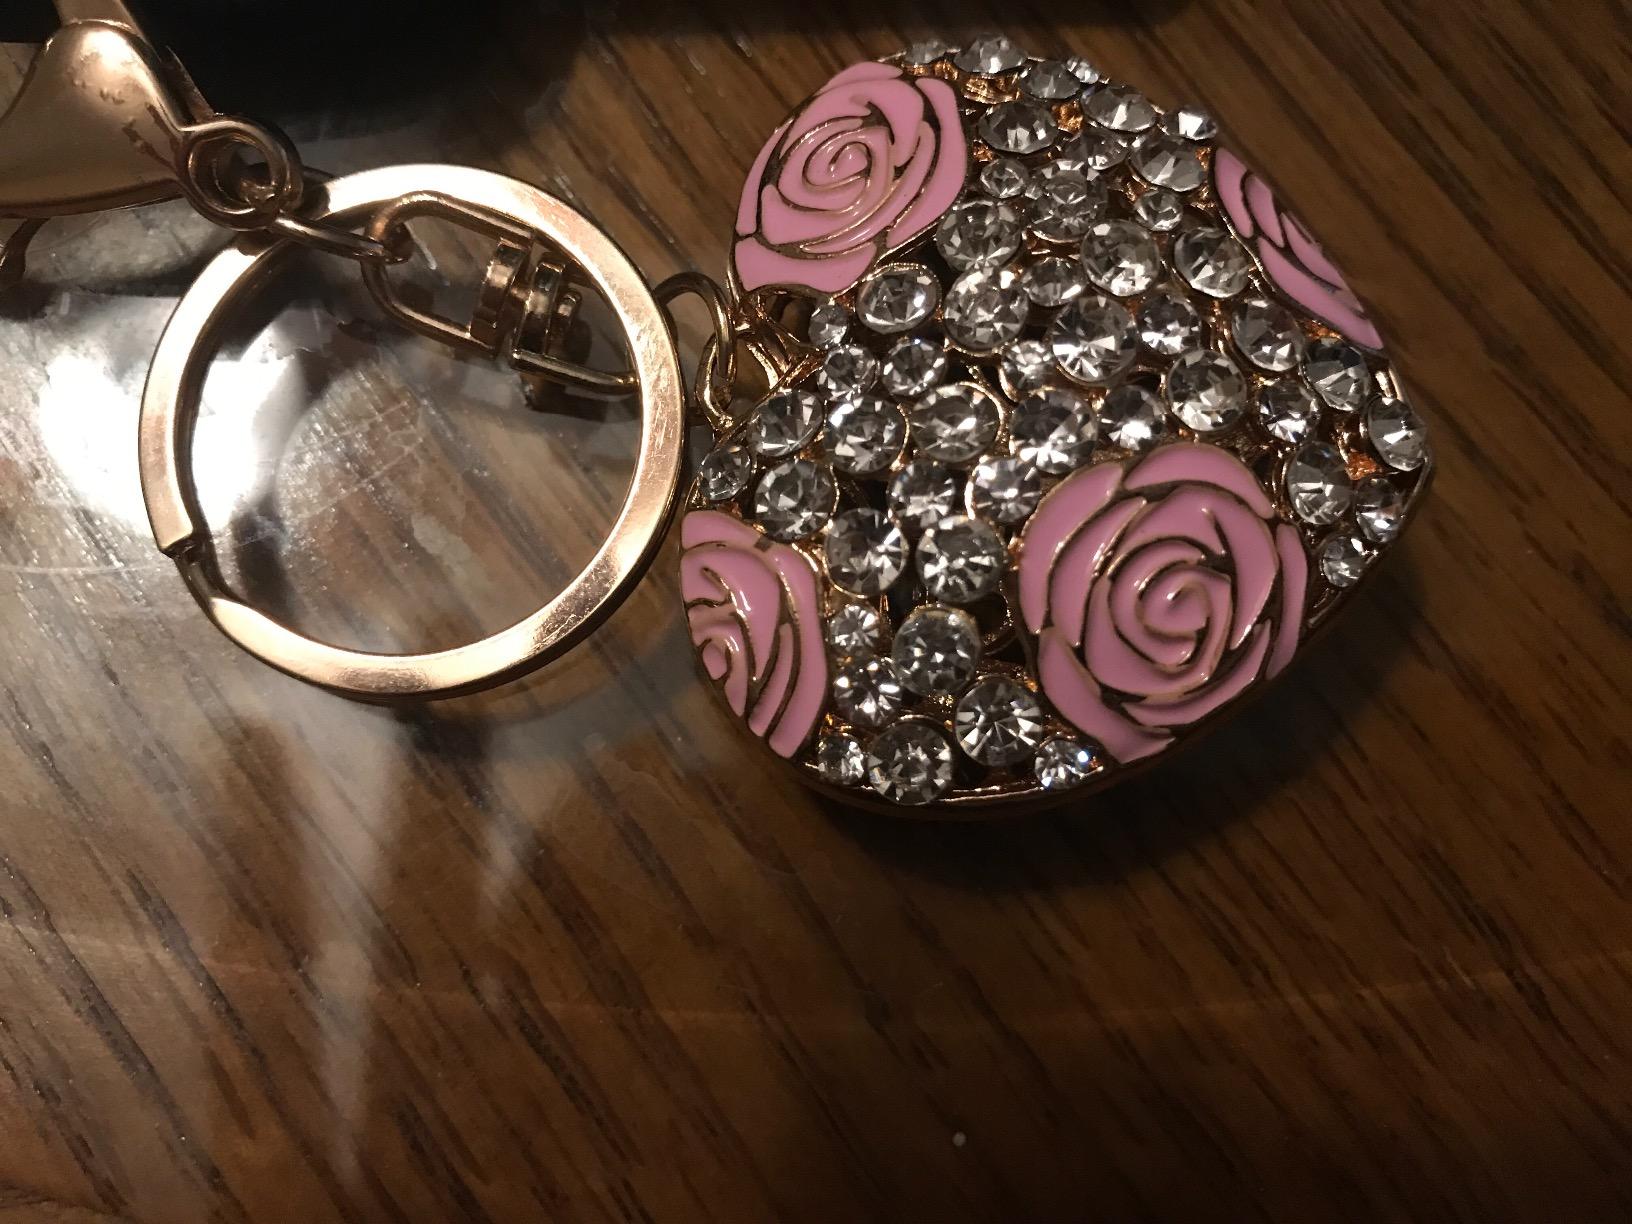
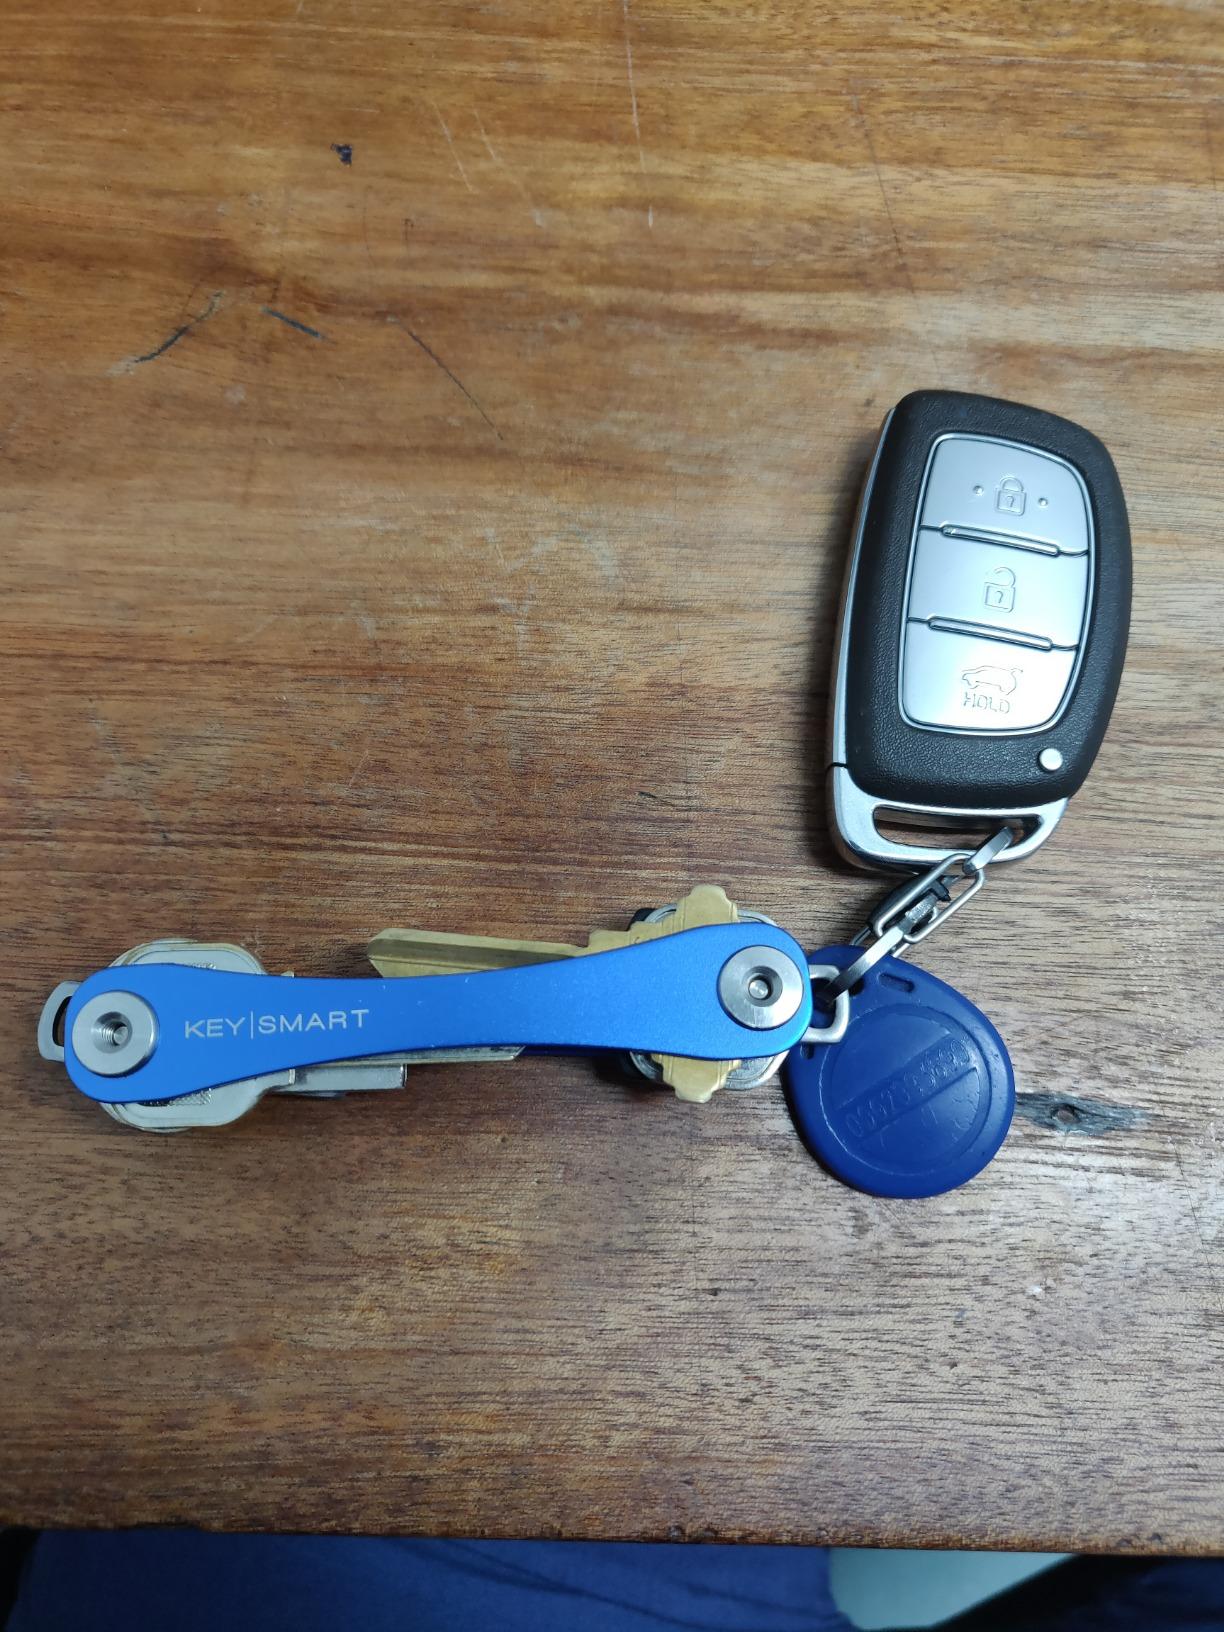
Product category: accessories_keychain
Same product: no